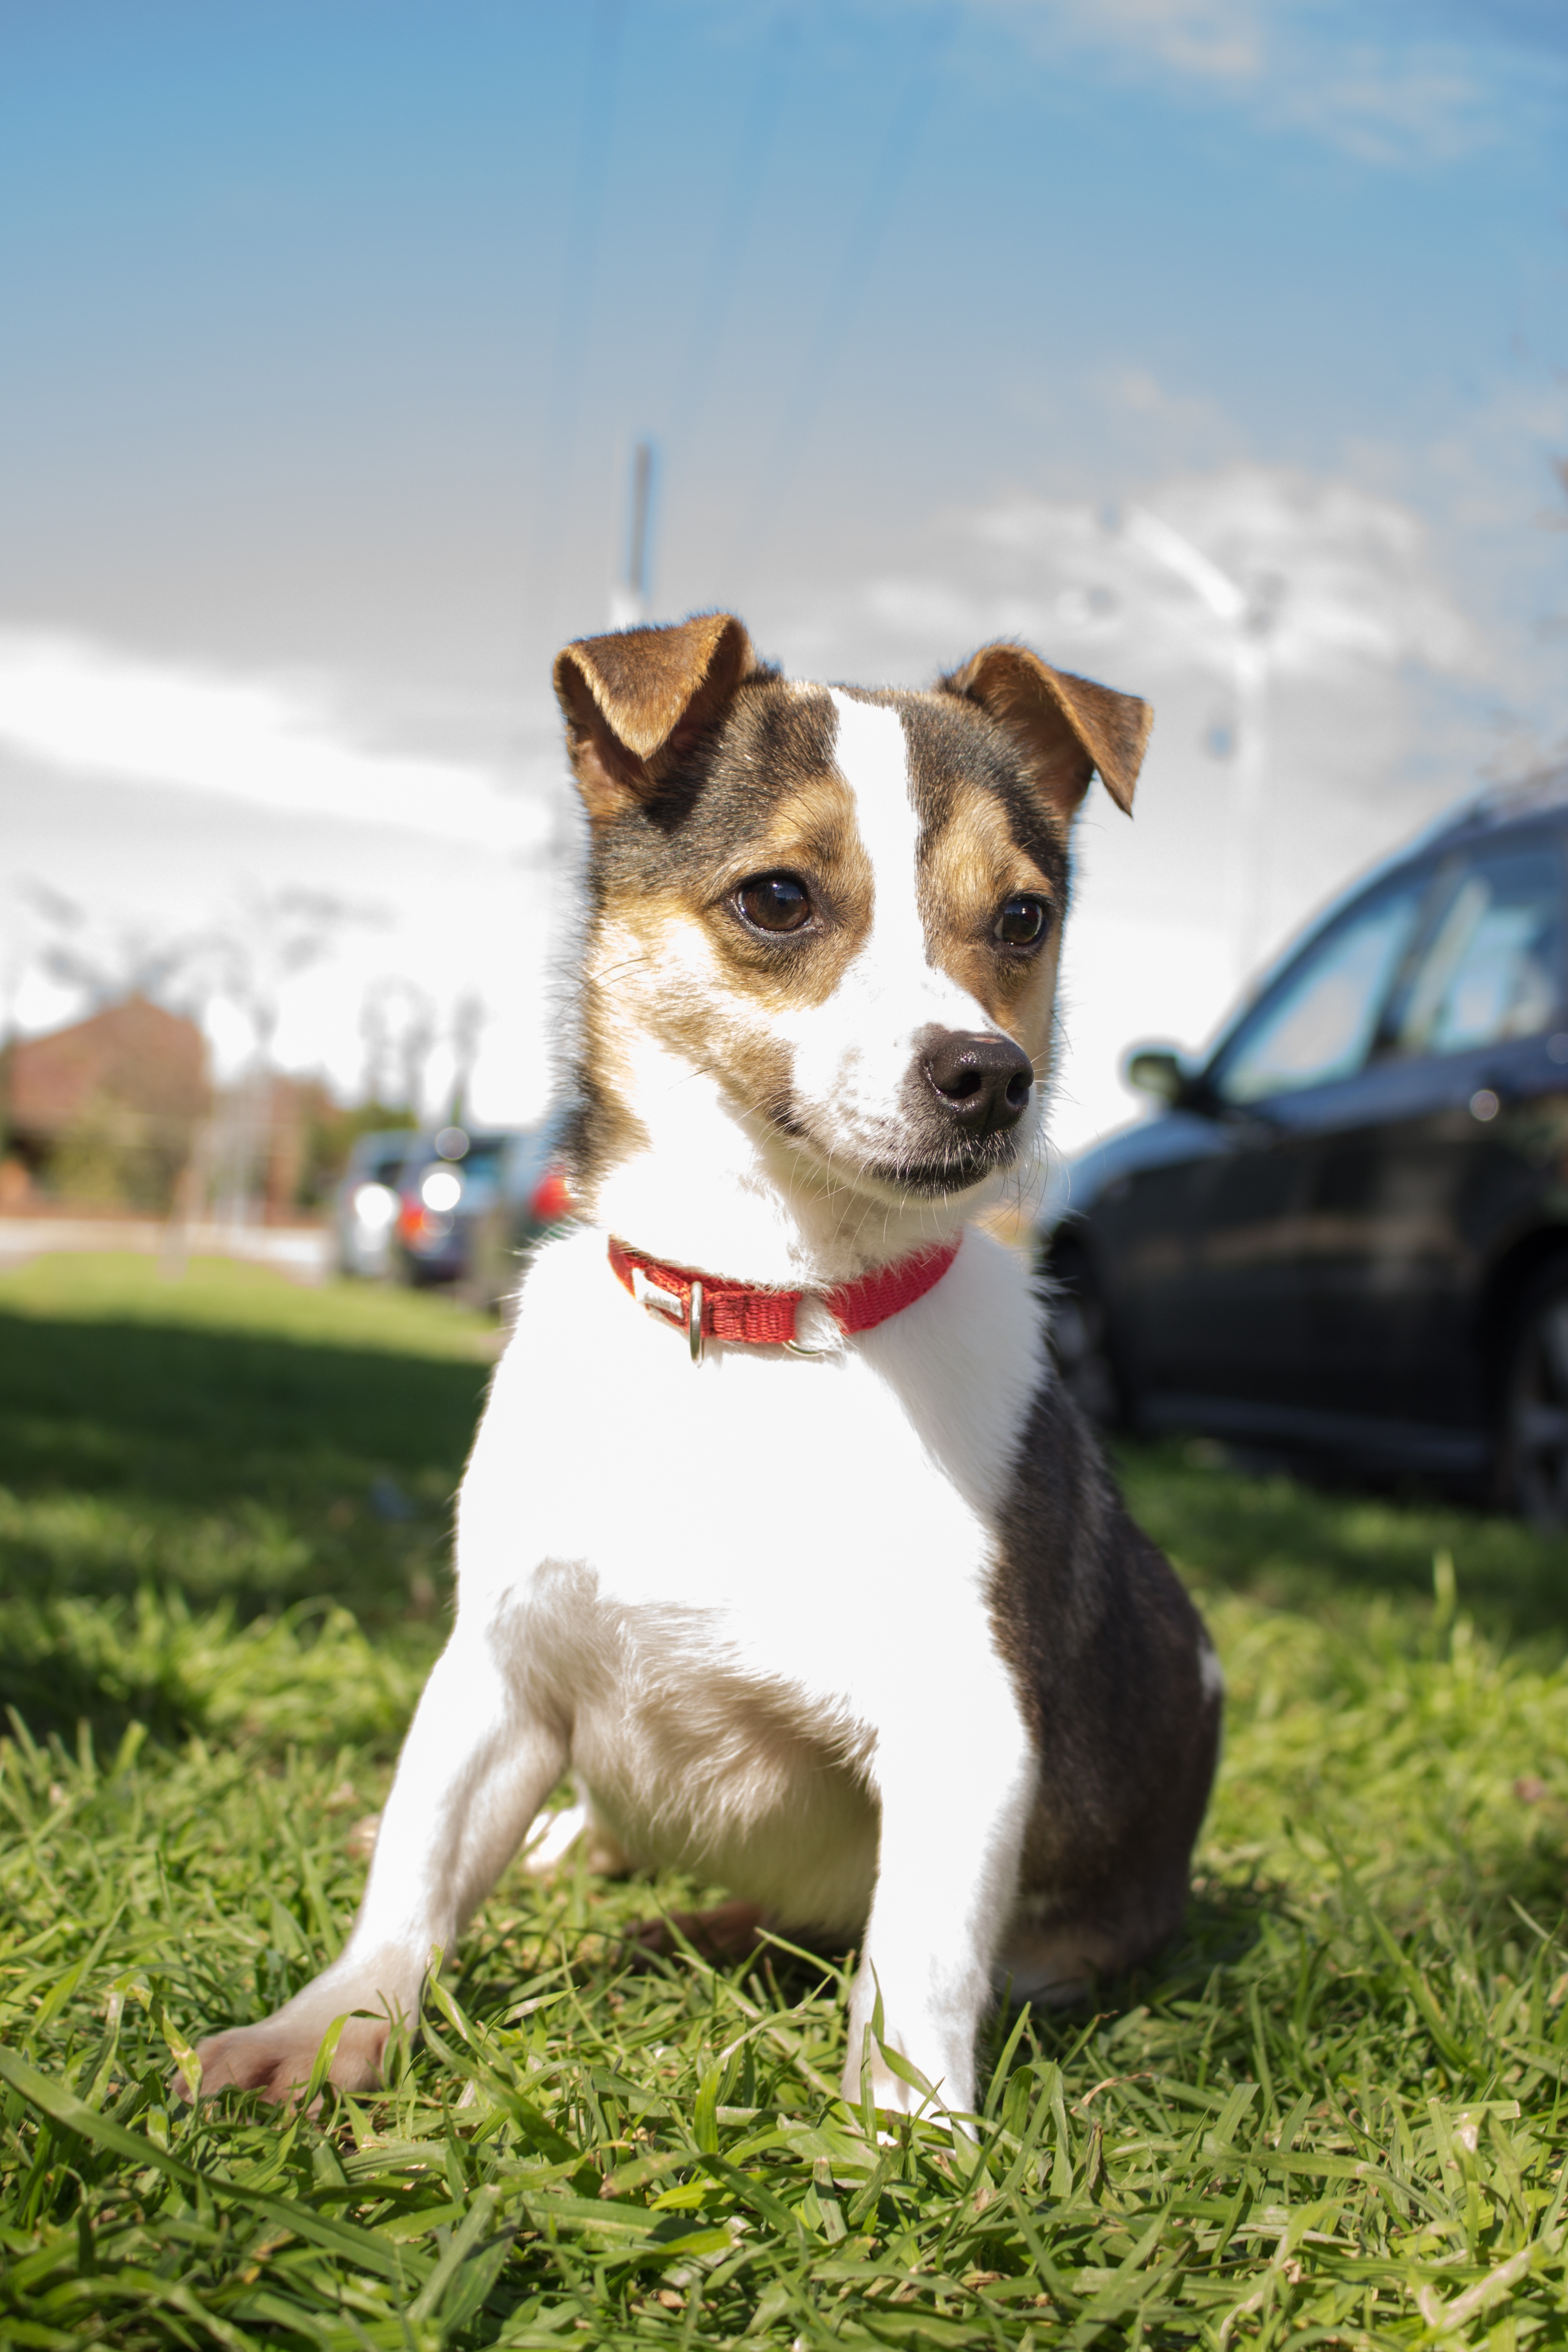
puppy, dog, animal, cute, canine, pet, mammal, vertebrate, dog breed, terrier, parson russell terrier, jack russell terrier, dog like mammal, russell terrier, danish swedish farmdog